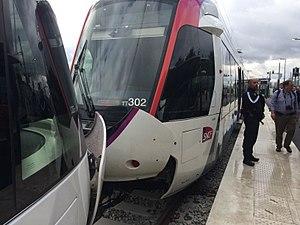
Le jour de l'inauguration du tramway T11 Express, le tram-train Alstom Citadis Dualis en unité double gare d'Epinay
La ligne 11 Express du tramway d'Île-de-France, précédemment désignée durant l'élaboration et la réalisation du projet Tram express nord, Tangentielle légère nord ou Tangentielle nord, est une ligne de tram-train francilienne de rocade, initiée par le STP, devenu aujourd'hui, Île-de-France Mobilités, qui relie les gares d'Épinay-sur-Seine et du Bourget, et à terme la gare de Sartrouville à la gare de Noisy-le-Sec.